WAY 79

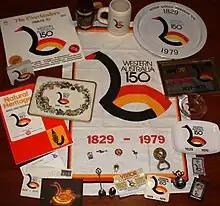
Some of the range of memorabilia issued as part of the WAY'79 celebrations.

Numerous other events were staged under the WAY 79 banner, from yacht races to family reunions and street parties. The government issued a commemorative twenty-cent postage stamp. Both official and commercial merchandise was produced to mark the occasion, from books to tea-towels.